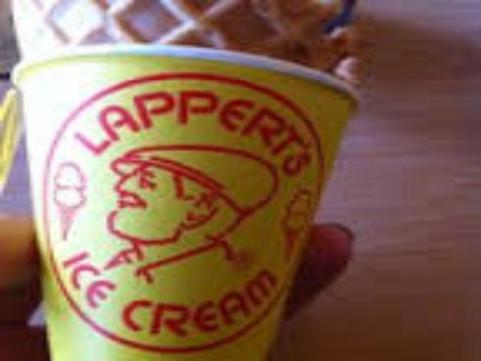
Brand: lappert's
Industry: Food